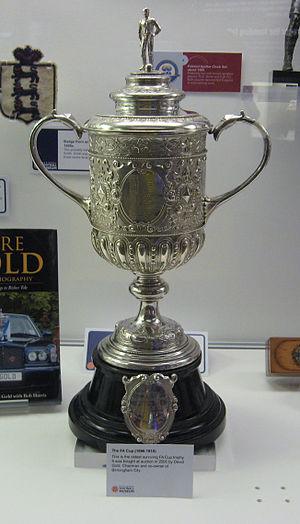
Le Blackburn Olympic Football Club est un club de football anglais basé dans la ville de Blackburn ayant existé entre 1878 et 1889. Même s'il n'a joué que pendant une dizaine d'années, le Blackburn Olympic a une place significative dans l'histoire du football anglais car il est le tout premier club du nord du pays et le premier club issu de la classe sociale des ouvriers à remporter une compétition nationale, la coupe d'Angleterre de football. Cette coupe n'avait été jusqu'alors remportée que par les équipes amateur issues des Home Counties. La victoire de l'Olympic marque un tournant dans la transition entre le football passe-temps pour des gentlemen issus des classes sociales élevée et le football professionnel.
Le Wanderers Football Club est un club de football anglais, actif entre 1859 et 1887. Principalement composée d’élèves des écoles privées de Londres, l’équipe des Wanderers a dominé les premières années du football anglais, en remportant notamment les deux premières éditions de la Football Association Challenge Cup, la plus ancienne compétition nationale de football au monde.